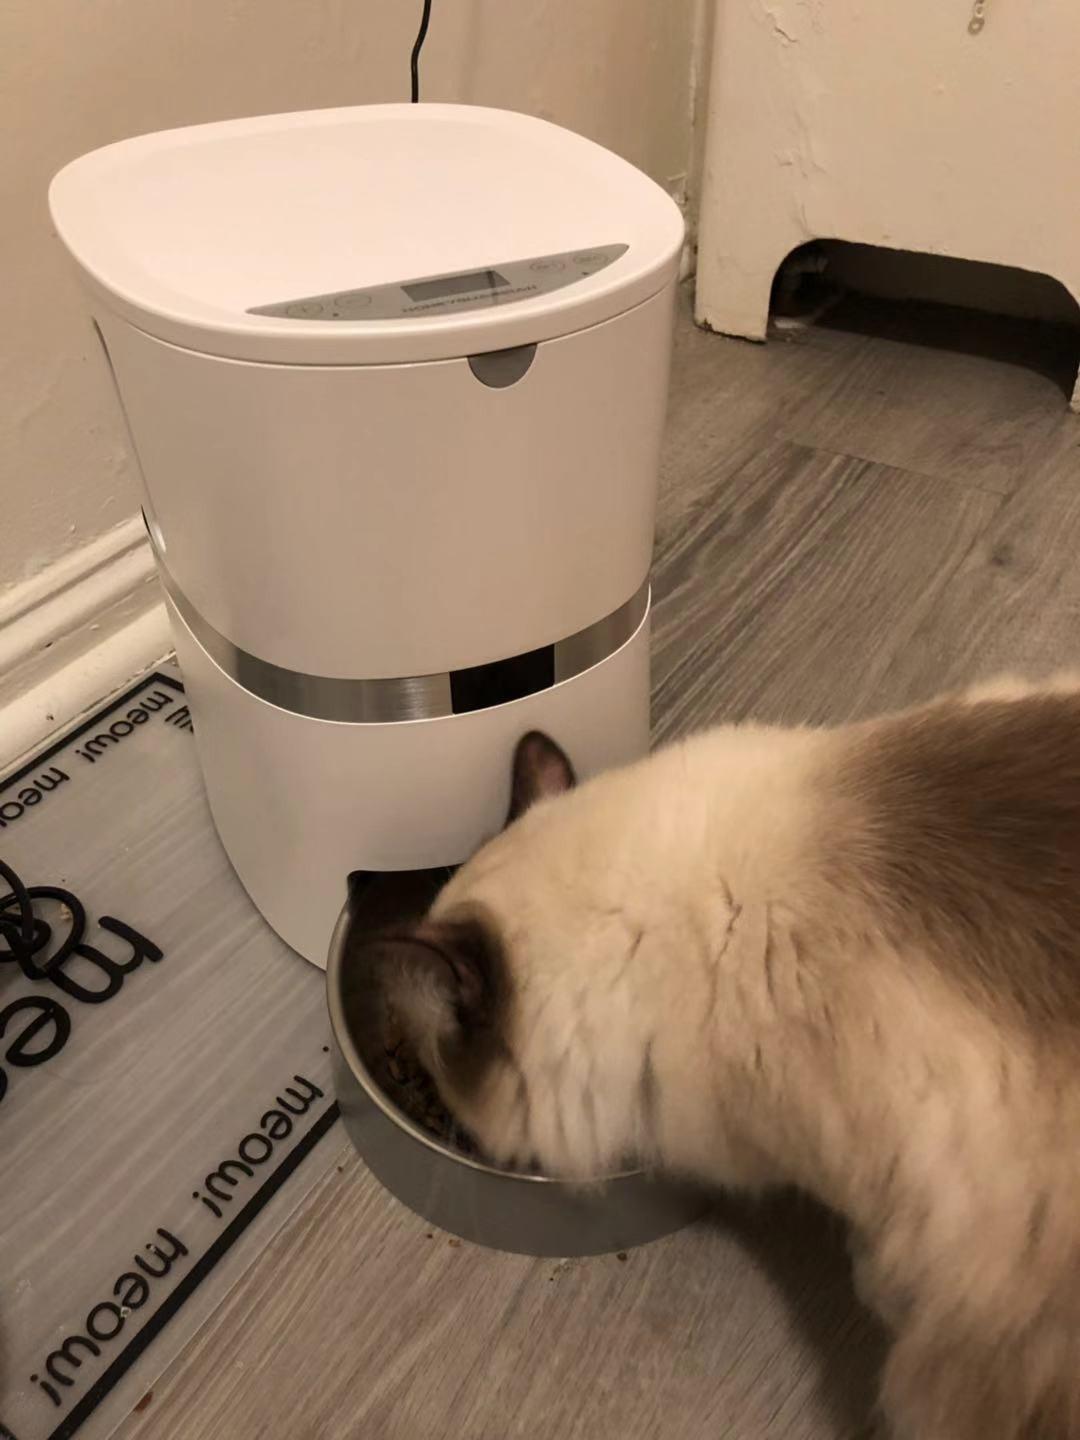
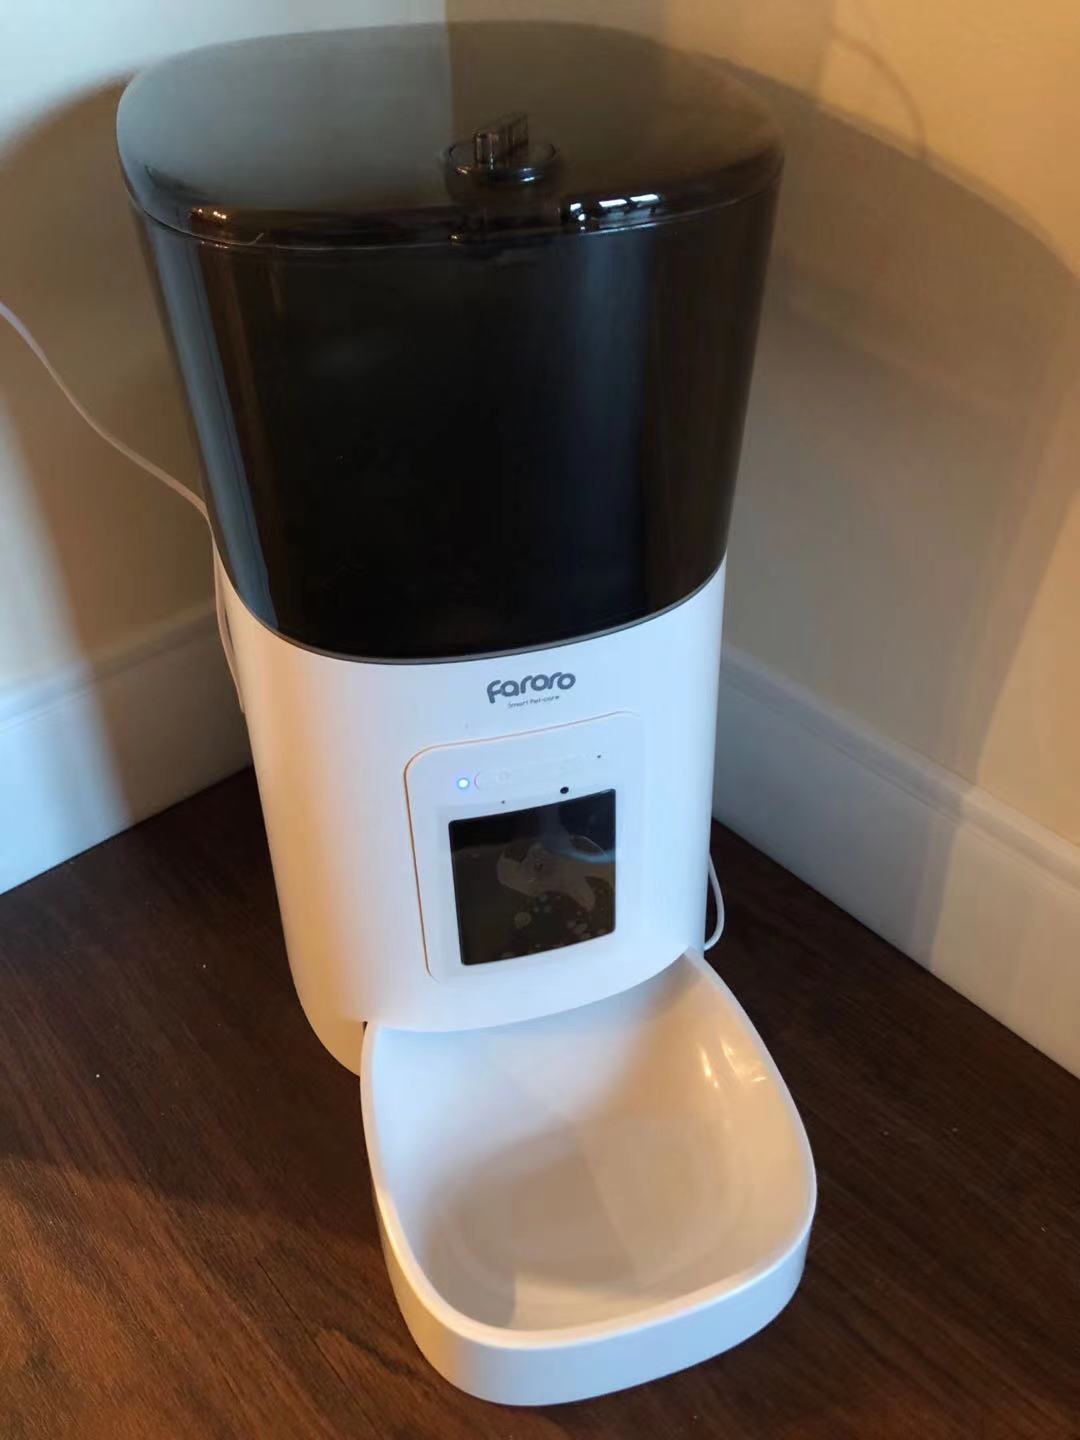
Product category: items_feeder
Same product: no